Air freshener

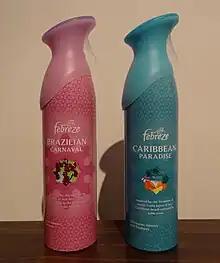
Air fresheners from Febreze

Air fresheners are products designed to reduce unwanted odors in indoor spaces, to introduce pleasant fragrances, or both. They typically emit fragrance to mask odors but may use other methods of action such as absorbing, bonding to, or chemically altering compounds in the air that produce smells, killing organisms that produce smells, or disrupting the sense of smell to reduce perception of unpleasant smells.